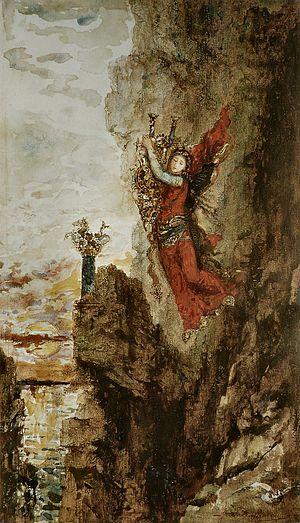
Sappho est une poétesse grecque de l'Antiquité qui a vécu aux VIIᵉ siècle et VIᵉ siècle av. J.-C., à Mytilène sur l'île de Lesbos.